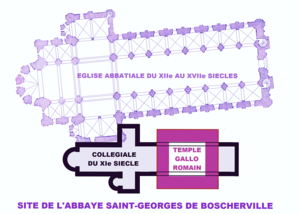
Abbaye Saint-Georges de Boscherville, Site avec le temple, la collégiale et l'abbatiale.
L'abbaye Saint-Georges de Boscherville se situe dans la commune de Saint-Martin-de-Boscherville, dans le département de la Seine-Maritime. L'église abbatiale est presque intégralement de style roman.